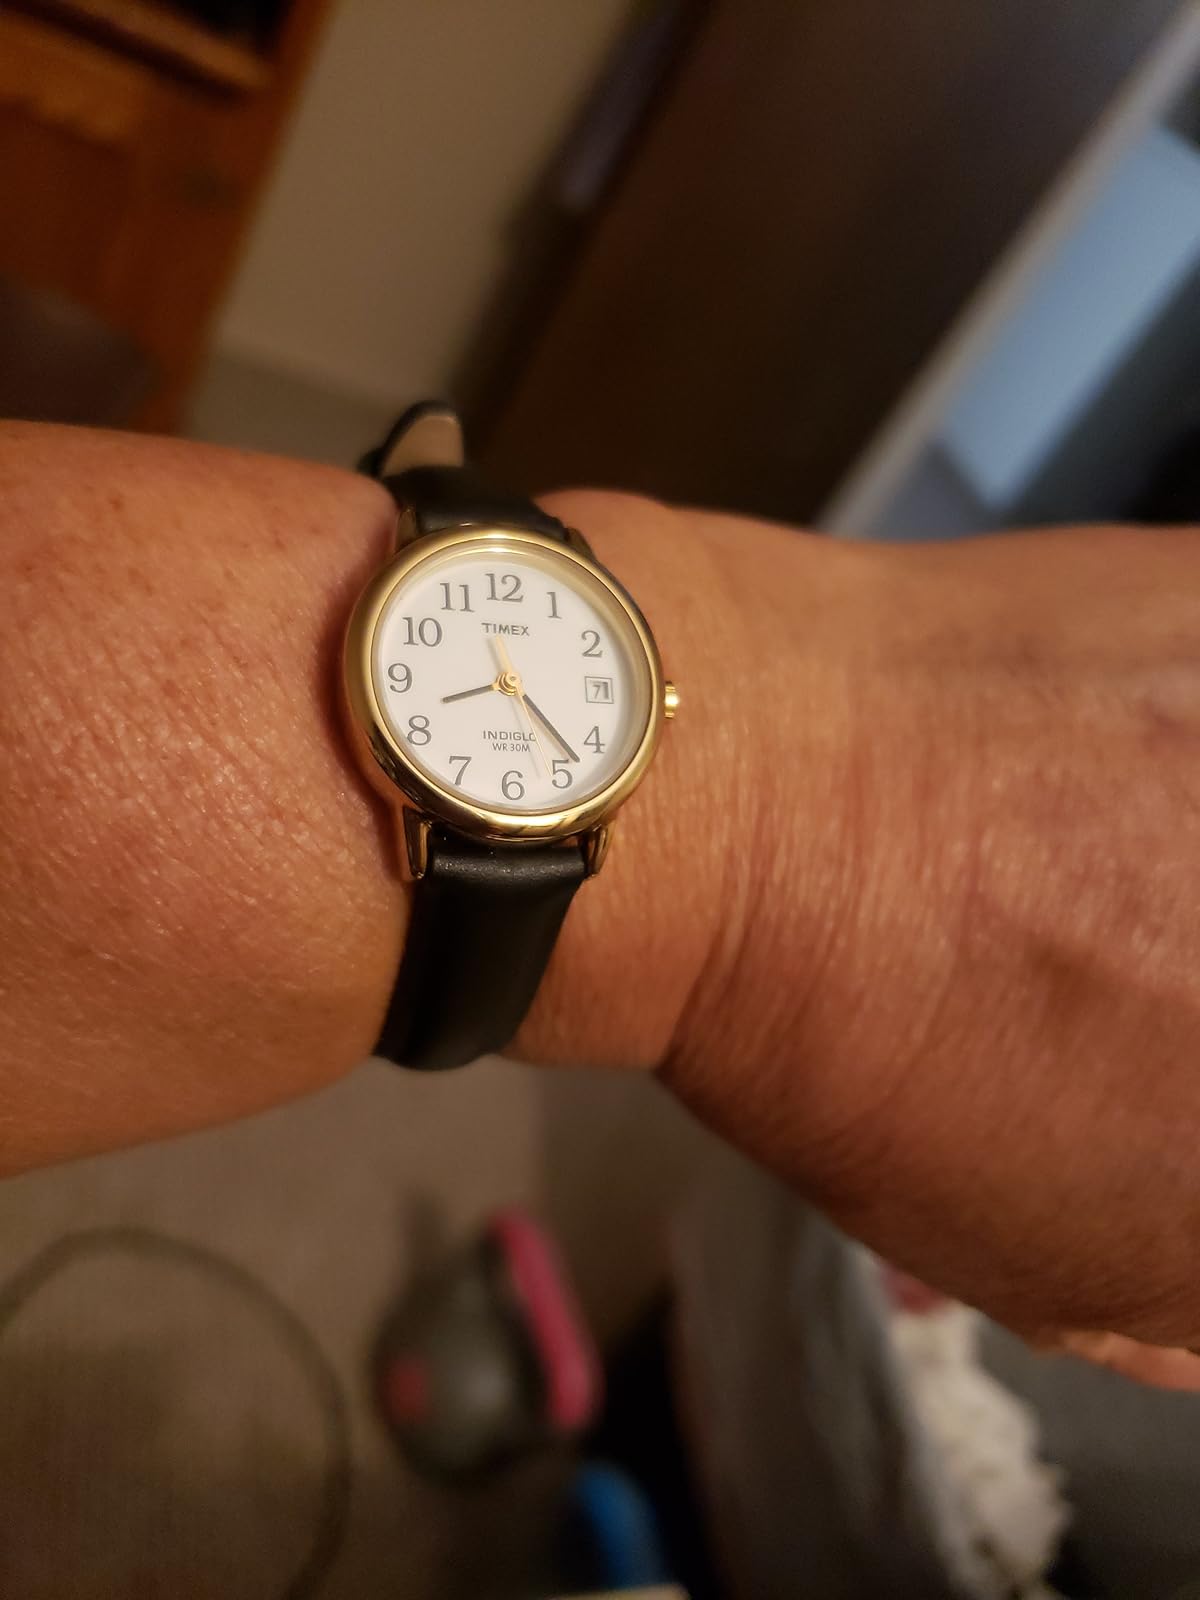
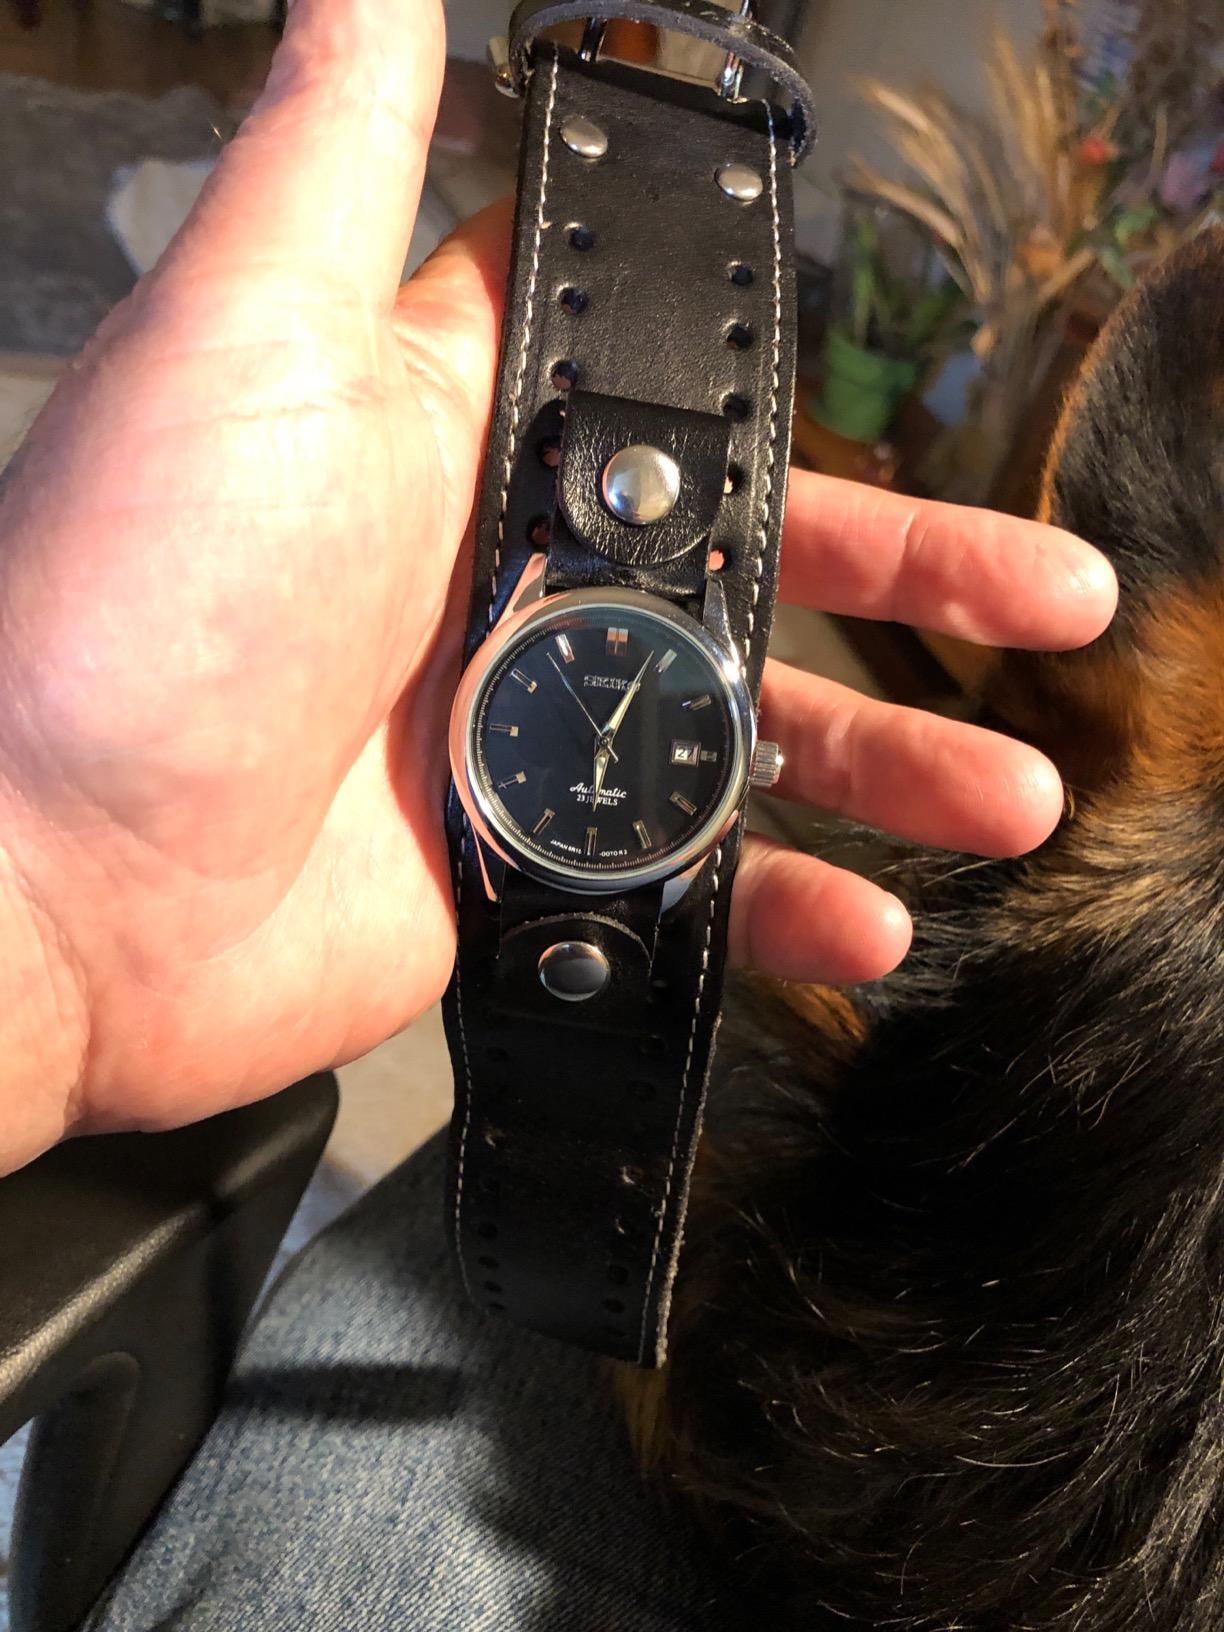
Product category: accessories_watch
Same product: no